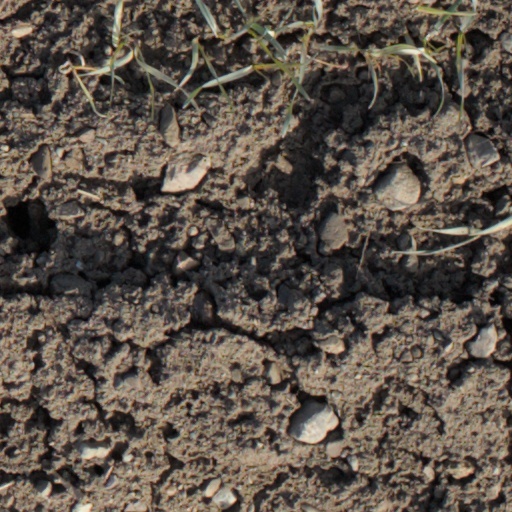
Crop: wheat